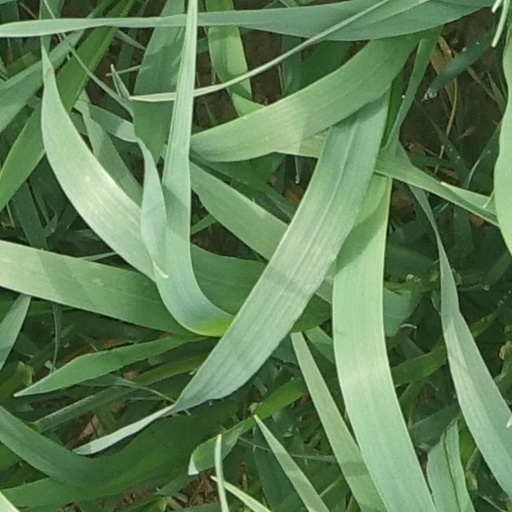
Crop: wheat